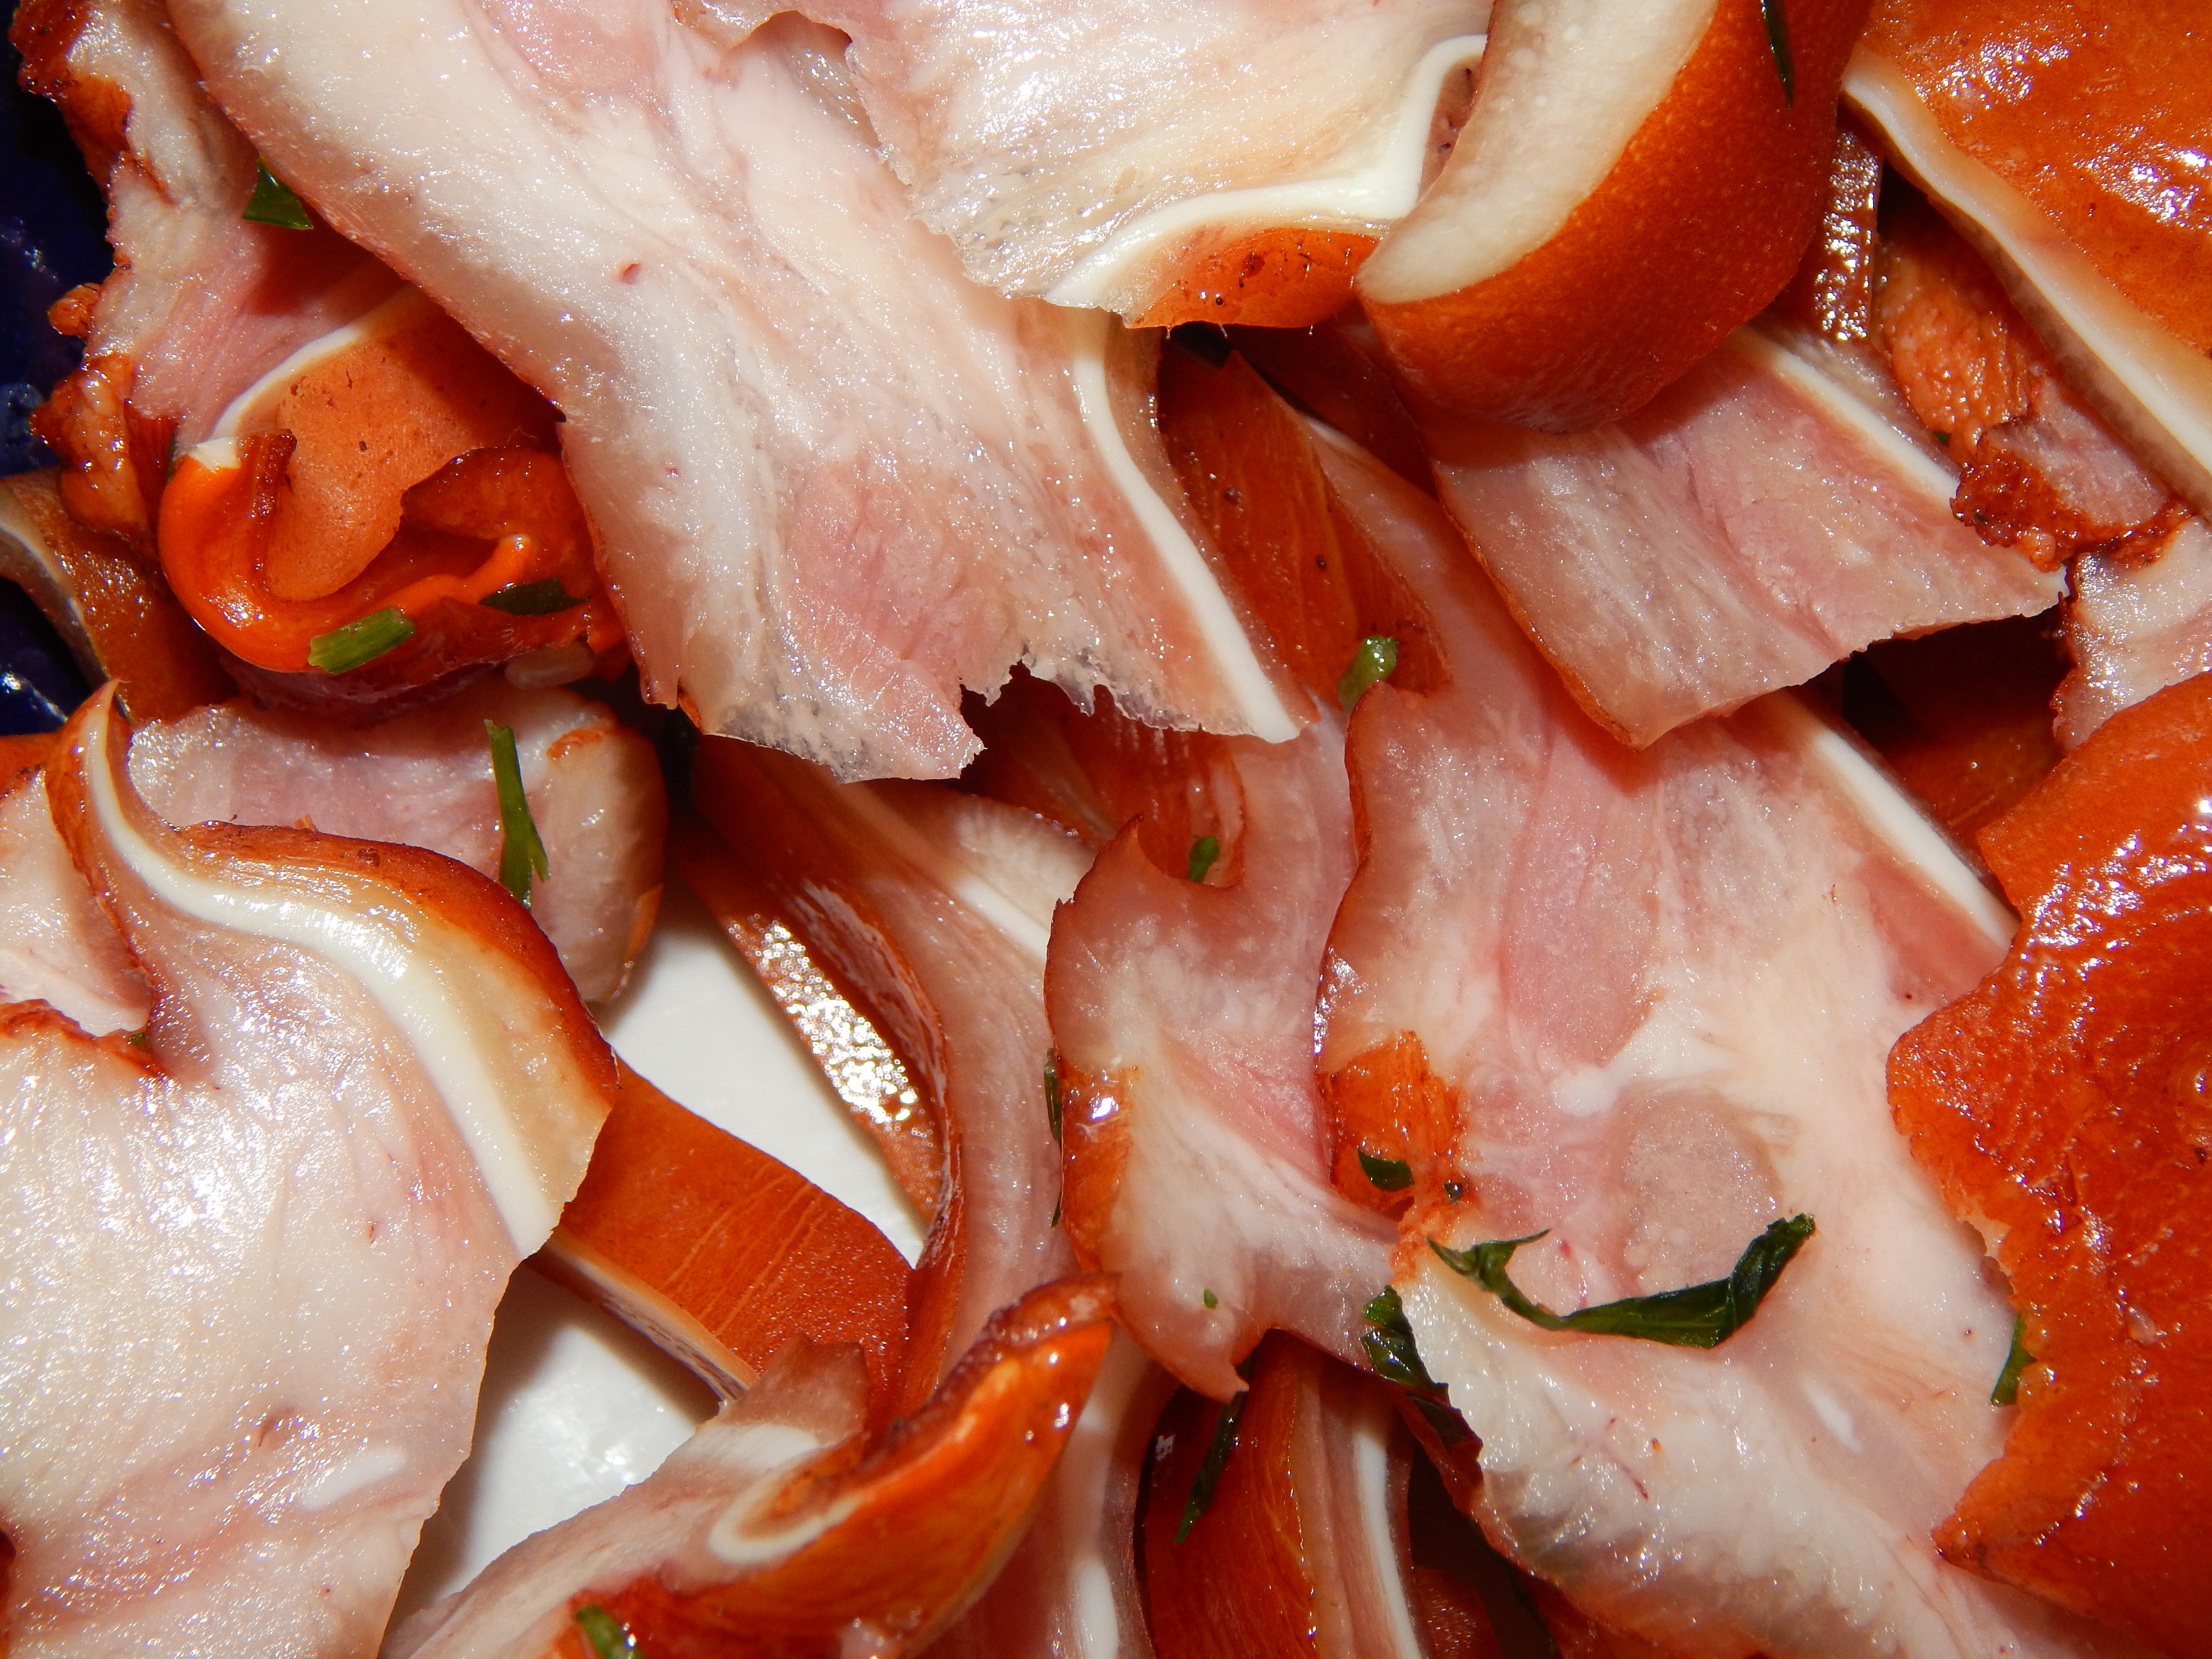
food, gourmet, fish, cooking, fresh, wine, fillet, background, healthy, cheese, white, skillet, gastronomy, meal, restaurant, dinner, delicatessen, salmon, cuisine, fine, plate, cooked, seafood, closeup, meat, animal source foods, dish, ham, back bacon, prosciutto, pork, animal fat, recipe